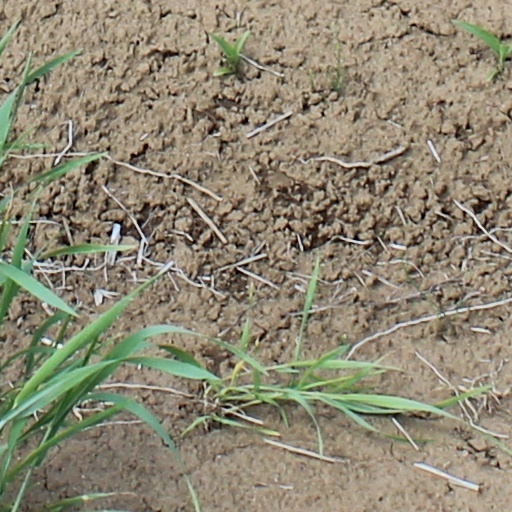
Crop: wheat